Mining in Roman Britain

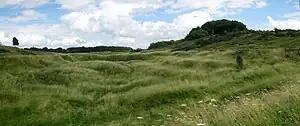
Roman lead mines at Charterhouse, Somerset

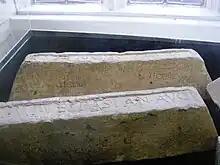
Lead ingots from Roman Britain on display at the Wells and Mendip Museum

Lead was essential to the smooth running of the Roman Empire. It was used for piping for aqueducts and plumbing, pewter, coffins, and gutters for villas, as well as a source of the silver that sometimes occurred in the same mineral deposits. Fifty-two sheets of Mendip lead still line the great bath at Bath which is a few miles from Charterhouse (see below).